Juan Ponce Enrile

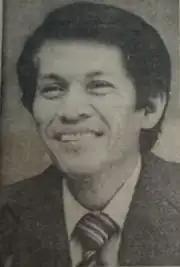
Enrile in 1987

The doubts surrounding the alleged ambush were further confirmed in a press conference on February 23, 1986, when then Lieutenant General Fidel Ramos and Enrile admitted that the attack was staged to justify the declaration of martial law. Both radio and television media covered this and millions of Filipinos witnessed the said confession. Furthermore, in several interviews, Enrile was reported as indeed confirming that the attempted assassination was faked to justify the declaration of Martial Law. Conflicting accounts arise in his book, "Juan Ponce Enrile: A Memoir". In the said book, Enrile accuses his political opponents of spreading rumors of the ambush being staged despite having already admitted several times that the attempted assassination was indeed fake.